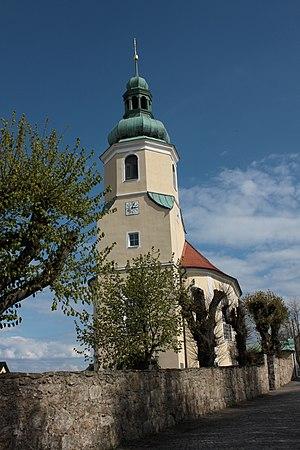
Ostro est un village de Haute-Lusace appartenant à la municipalité de Panschwitz-Kuckau en Saxe orientale. Il fait partie de l'arrondissement de Bautzen et se trouve dans une région qui est le berceau des Sorabes. Sa population était de 279 habitants en 2010.